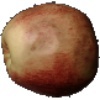
Label: red_apple